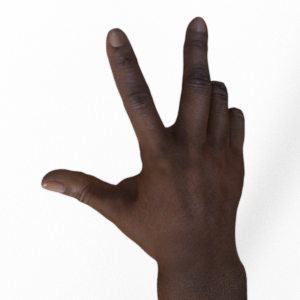
Label: scissors